Gotham season 1

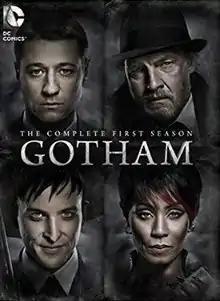
Home media cover art

The first season of the American television series "Gotham", based on characters from DC Comics related to the Batman franchise, revolves around the characters of James "Jim" Gordon and Bruce Wayne. The season is produced by Primrose Hill Productions, DC Entertainment, and Warner Bros. Television, with Bruno Heller and Danny Cannon serving as the showrunners.